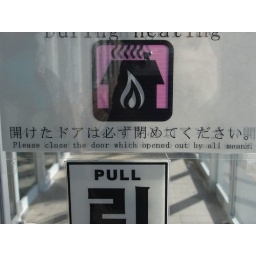
This was on a door at a bus station in Toyoko, Hokkaido.